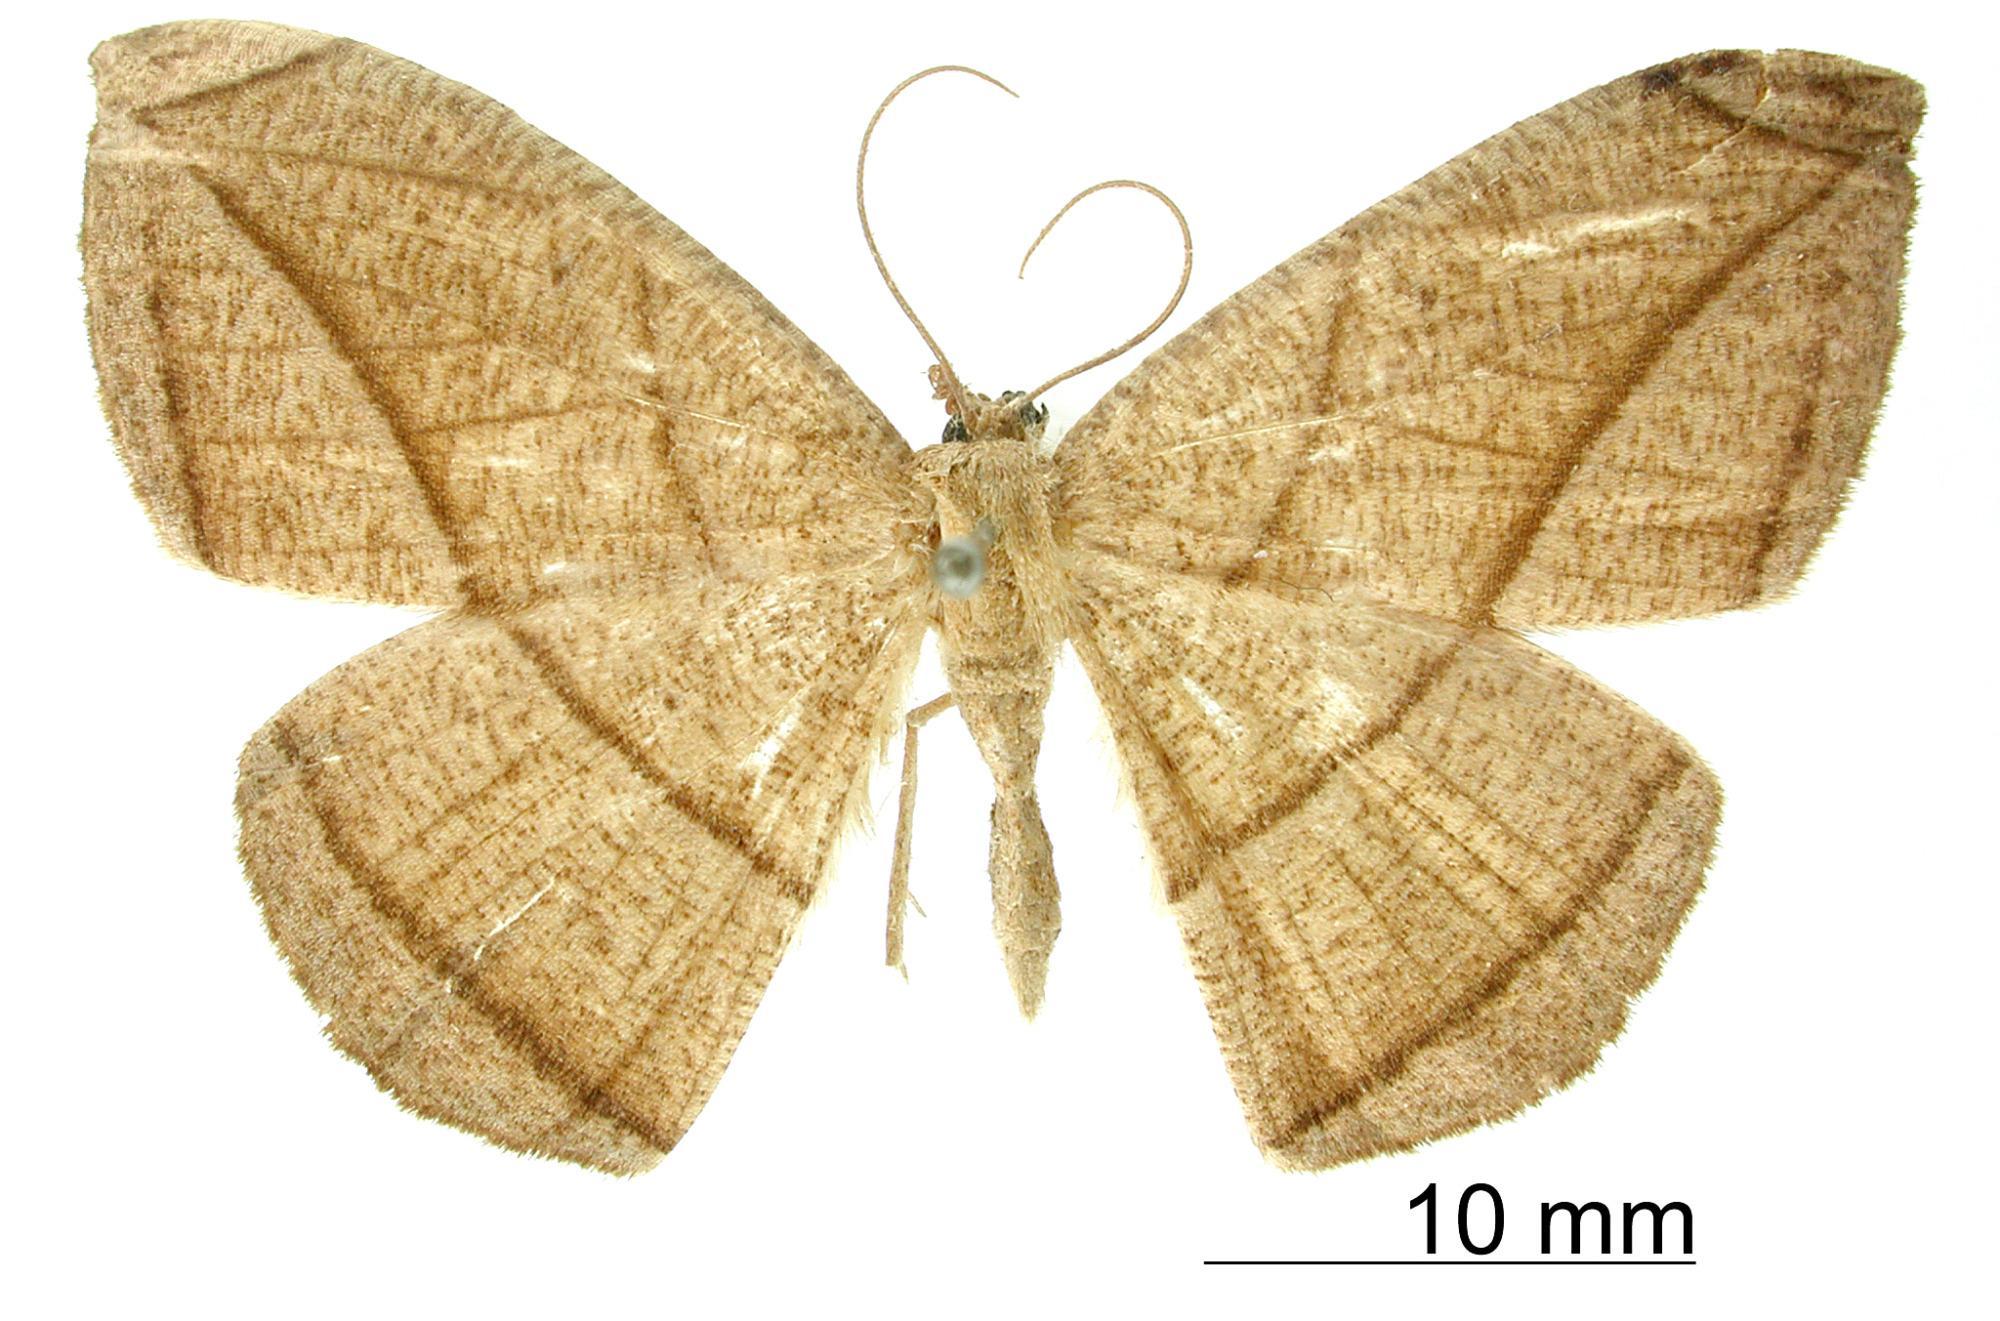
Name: Herbita capucina
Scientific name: Herbita capucina Thierry-Mieg, 1892
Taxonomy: Animalia, Arthropoda, Insecta, Lepidoptera, Geometridae, Ennominae
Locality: Peru